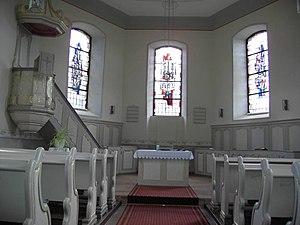
Paul Robert Schneider était un pasteur protestant et martyr chrétien allemand.